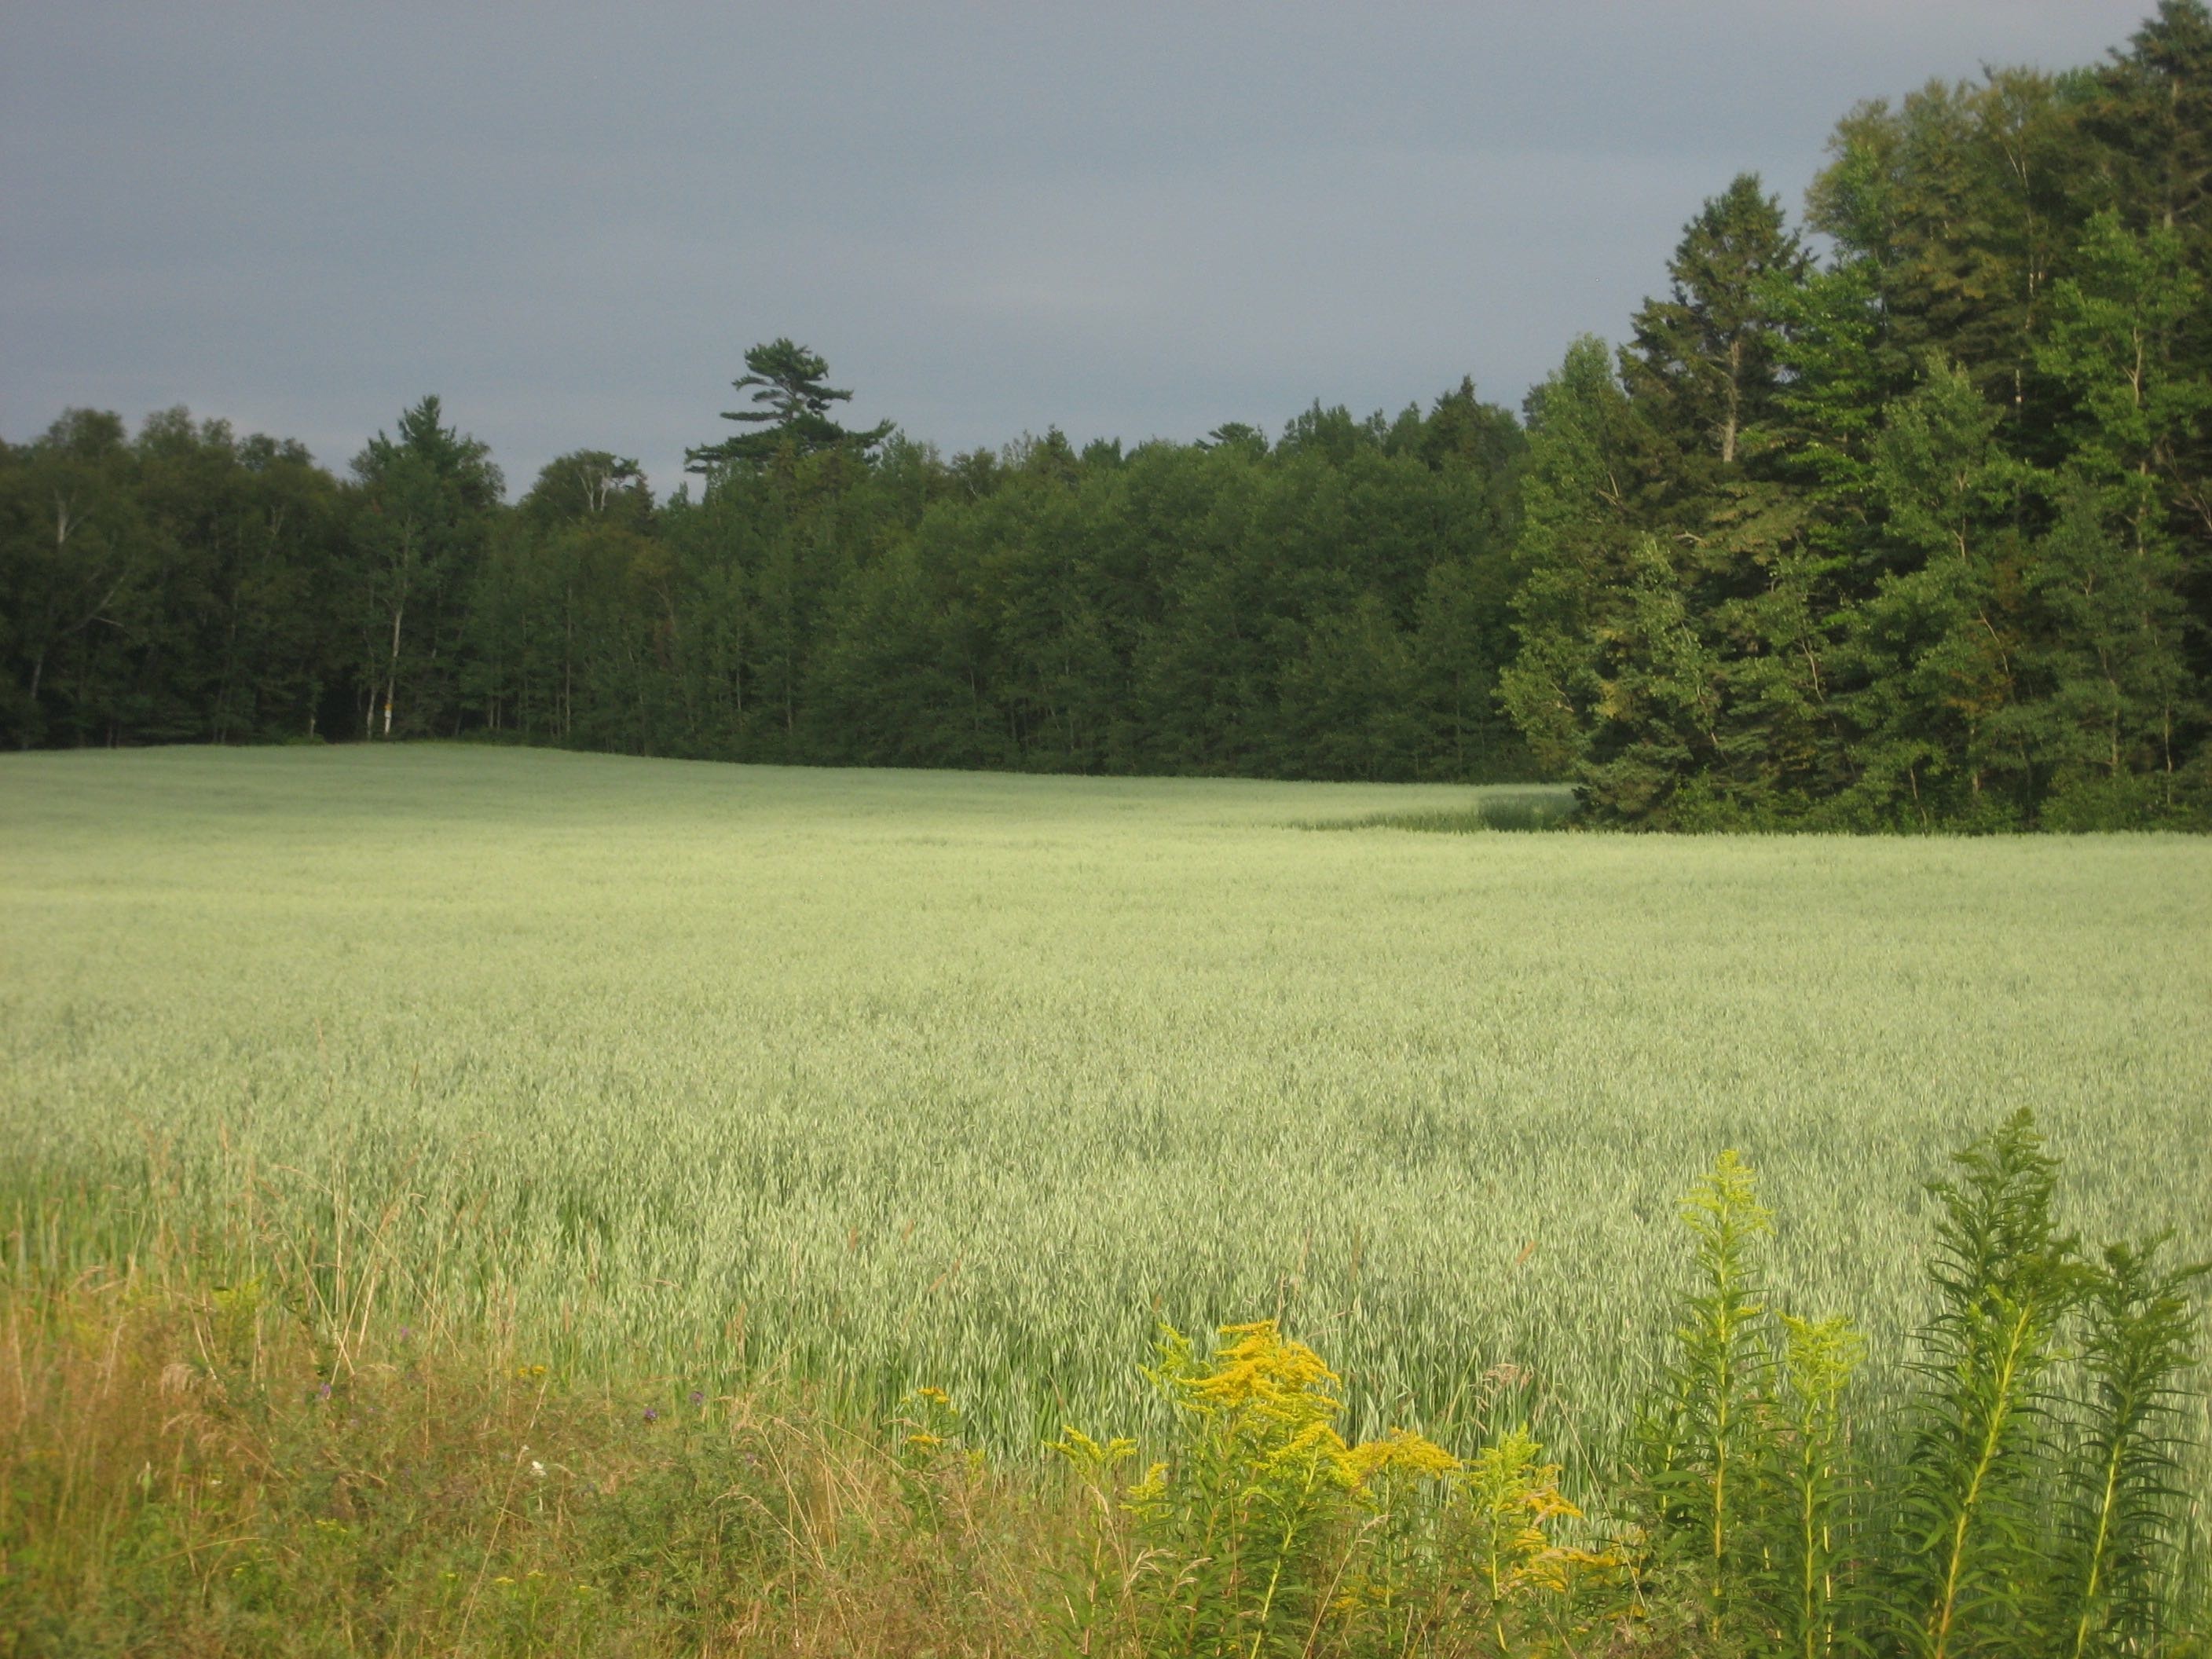
landscape, tree, nature, grass, marsh, plant, field, lawn, meadow, prairie, morning, hill, flower, green, crop, pasture, agriculture, plain, grassland, wetland, habitat, ecosystem, steppe, rural area, paddy field, natural environment, grass family